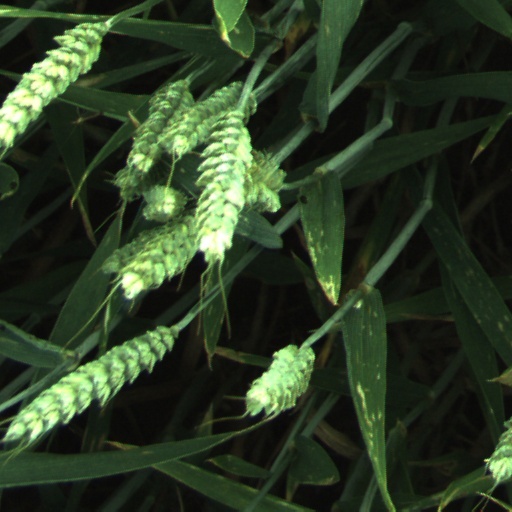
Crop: wheat